Mount Charleston

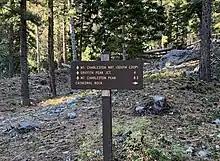
The start of the South Loop Trail to Charleston Peak

Mount Charleston, including Charleston Peak (Nuvagantu, literally "where snow sits", in Southern Paiute or Nüpakatütün in Shoshoni) at , is the highest mountain in both the Spring Mountains and Clark County, in Nevada, United States. It is the eighth-highest mountain in the state. Well separated from higher peaks by large, low basins, Charleston Peak is the most topographically prominent peak in Nevada, and the eighth-most-prominent peak in the contiguous United States. It is one of eight ultra-prominent peaks in Nevada. It is located about northwest of Las Vegas within the Mount Charleston Wilderness, which is within the Spring Mountains National Recreation Area of the Humboldt–Toiyabe National Forest.